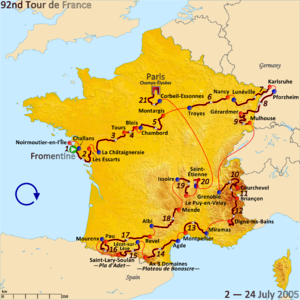
Tour de France 2005
Tour de France 2005 endte med, at Lance Armstrong blev samlet vinder for syvende gang i træk. De syv sejre blev dog alle senere frataget ham. Det blev Armstrongs sidste Tour de France, inden han bebudede at indstille sin professionelle cykelkarriere – for dog senere at lave et overraskende comeback. Nummer to blev Ivan Basso fra Italien og Jan Ullrich fra Tyskland blev nummer tre.